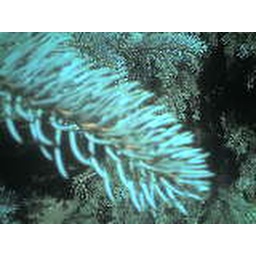
A few blue fir trees are near the monument to the leader of Russian proletariat